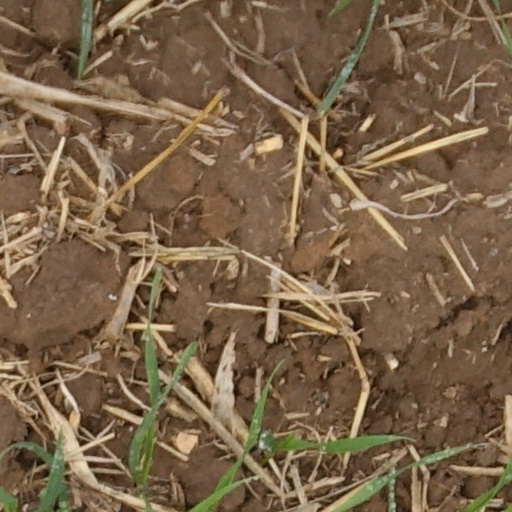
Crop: wheat